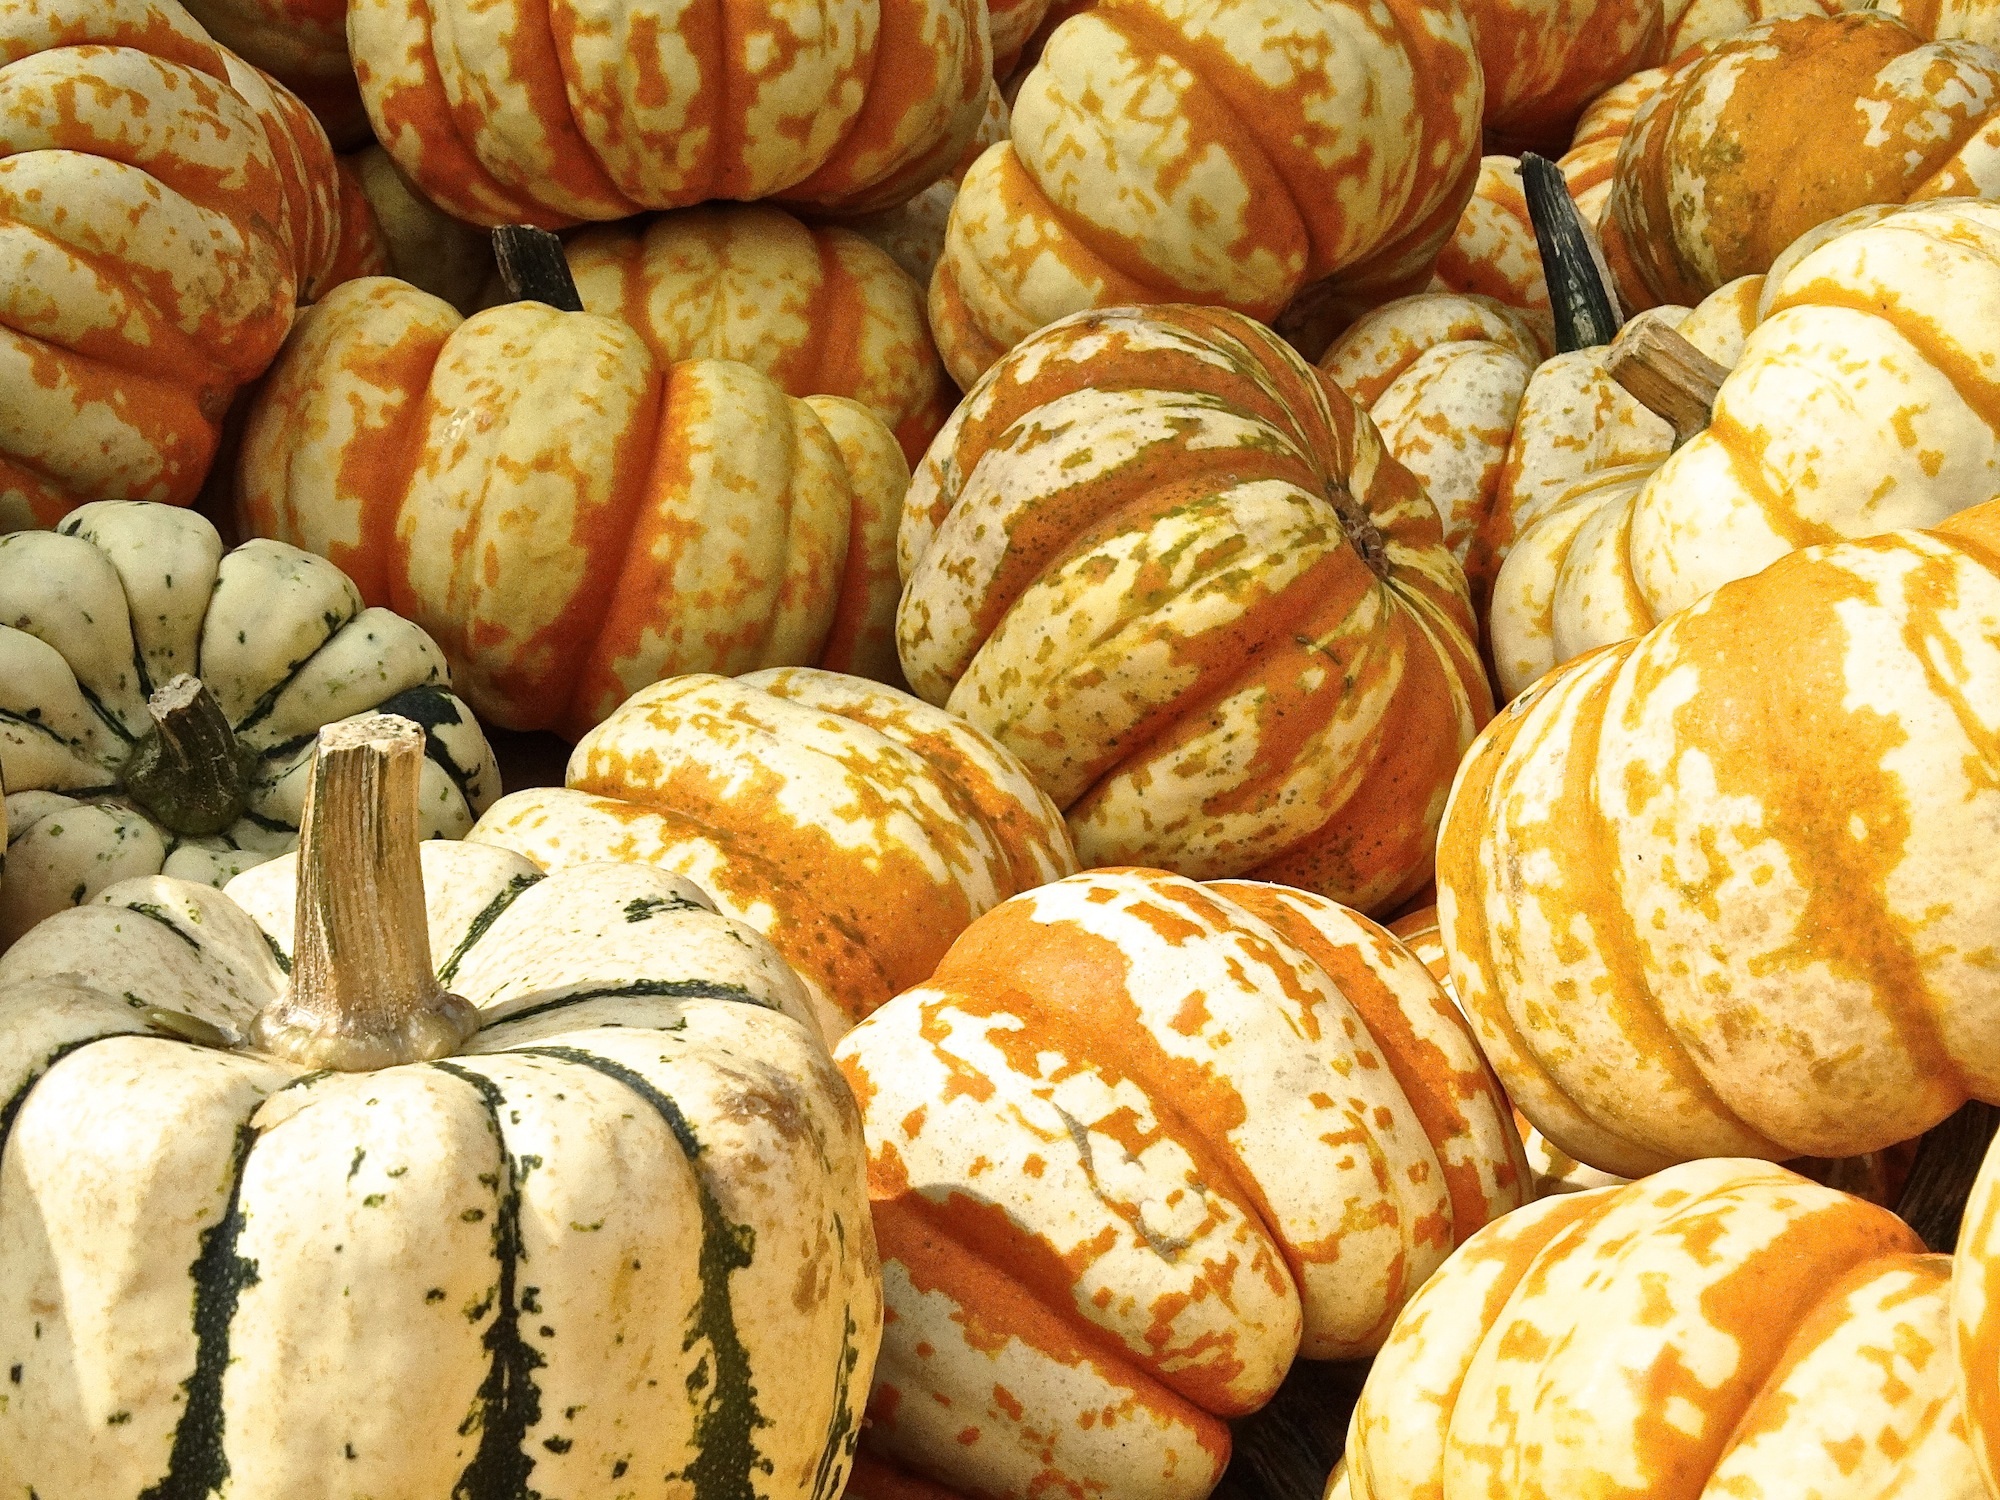
structure, white, decoration, orange, food, golden, produce, vegetable, pumpkin, yellow, baking, dessert, bread, bakery, gourd, calabaza, pumpkins, cucurbita, baked goods, autumn motives, dark green, danish pastry, winter squash